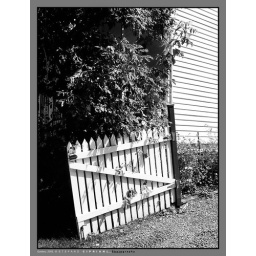
A nice white old house in Quebec City